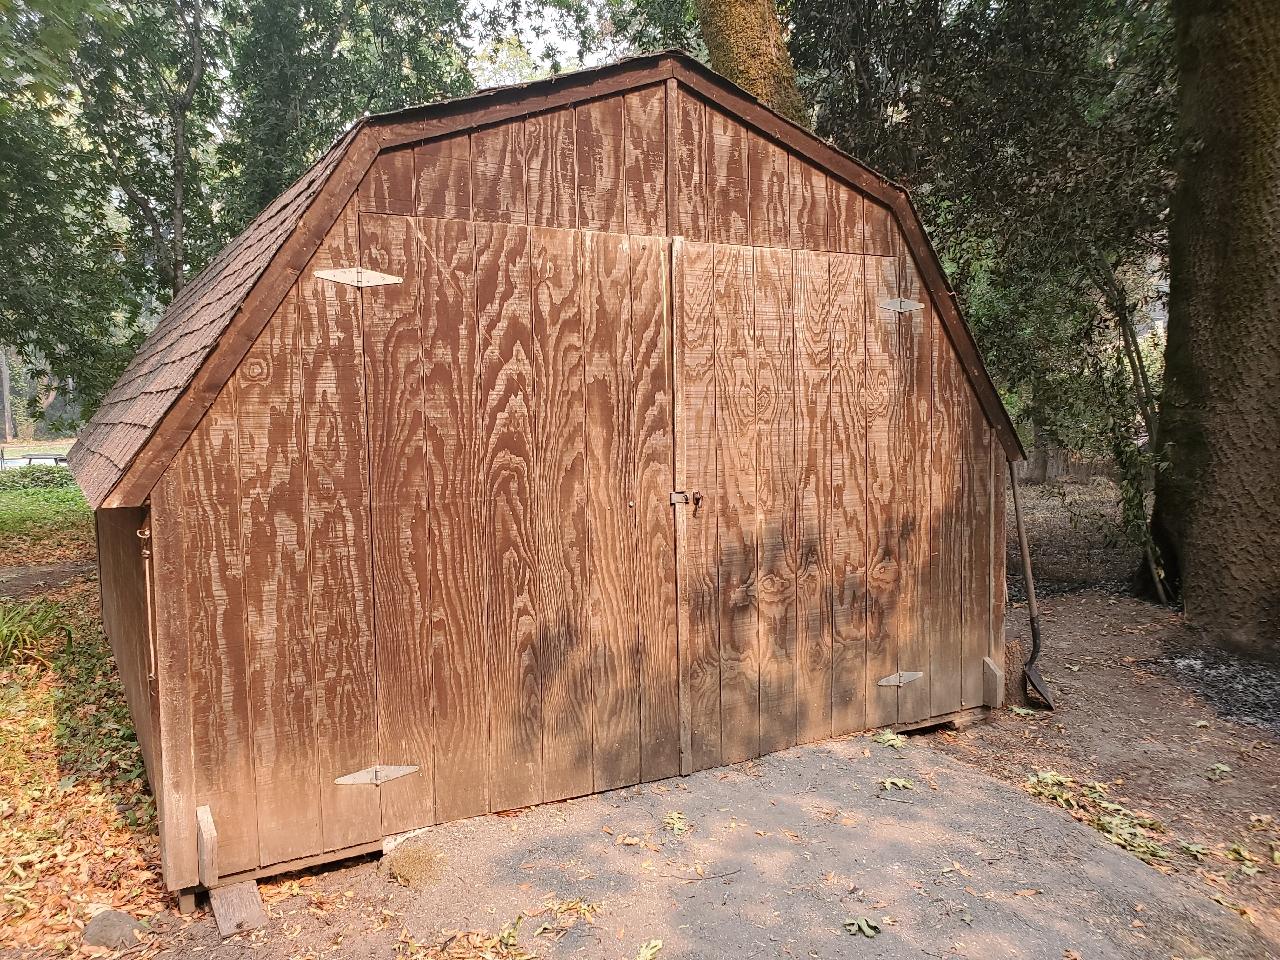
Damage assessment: no_damage